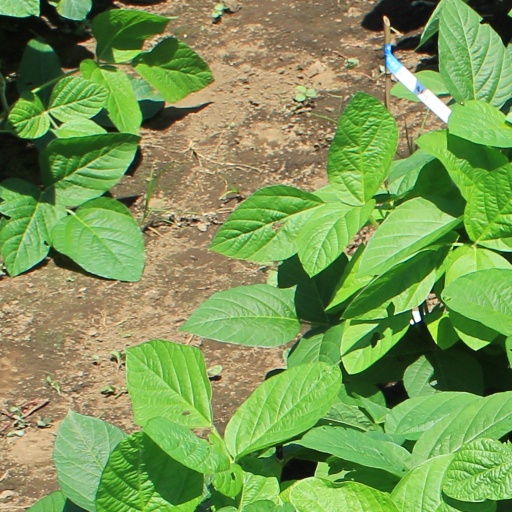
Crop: soybean